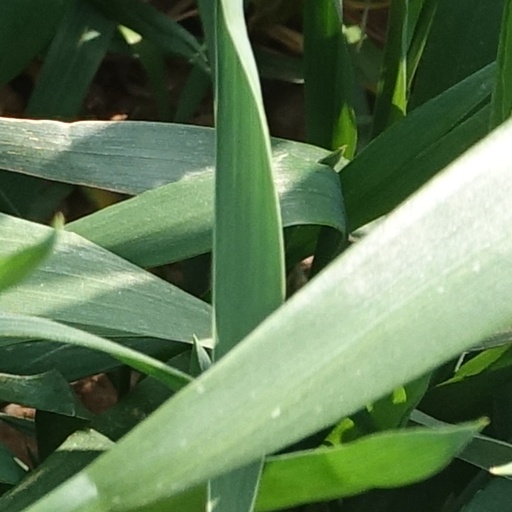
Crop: wheat